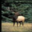
Label: deer